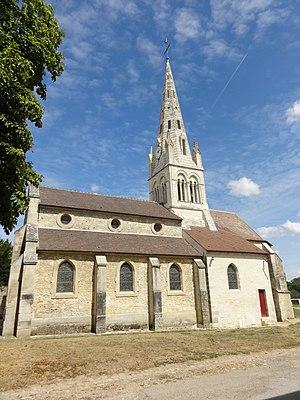
Église Saint-Martin de Néry (voir titre).
L'église Saint-Martin est une église catholique paroissiale située à Néry, en France. Elle se compose de trois parties distinctes. La nef et ses bas-côtés sont d'un discret style néo-gothique, et ont été inaugurés en 1901. Le clocher roman tardif des années 1140 se situe entre la nef et le chœur. Il se caractérise par son arc triomphal sculpté de bâtons brisés, sa voûte en berceau brisé, la sculpture soignée des chapiteaux tant à l'intérieur qu'autour des baies de l'étage de beffroi, et les colonnettes en délit qui cantonnent ces fenêtres. L'élégante flèche de pierre, qui cumule à 37 m de hauteur au-dessus du niveau du sol, a remplacé son prédécesseur roman au XVIᵉ siècle, comme l'indiquent les quatre clochetons flamboyants aux angles. Enfin, le chœur, composé d'une courte travée droite et d'une abside à cinq pans, date de la période comprise entre 1260 et le début XIVᵉ siècle, et les trois fenêtres du chevet présentent un remplage de style rayonnant tardif. Cependant, les voûtes et les vitraux ont été remplacés au XVIᵉ siècle. Réduits à l'état de fragments, ces vitraux sont toujours en place.